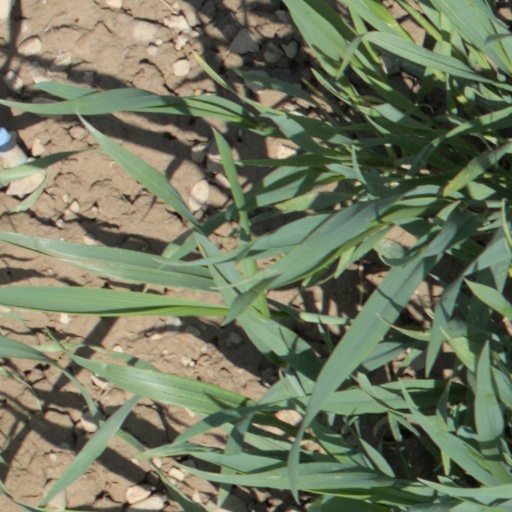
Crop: wheat